Orlando International Airport

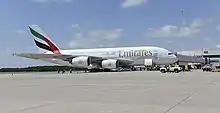
Emirates operated its very first flight to the airport using an Airbus A380. This flight is regularly operated using the Boeing 777.

In March 2015, Emirates announced that they would begin daily service to the airport from Dubai International Airport beginning September 1, 2015. The airport had tried to attract Emirates for five years before the service was announced. Orlando International was the first airport in Florida served by Emirates. The airline expects three major markets for the flights: leisure and corporate travelers along with locals of Asian heritage traveling to Asia, which is well-served by the airline. Greater Orlando Aviation Association Chair Frank Kruppenbacher called the new service "without question the biggest, most significant move forward for our airport" and estimates that the local economic impact of the new service will be up to $100 million annually. The inaugural flight was made with an Airbus A380. Regularly scheduled flights operate with Boeing 777-300ERs. Gate 90 was updated in the summer of 2018 with 3 jetways to be able to properly handle the A380, 3 years after the airplane first arrived at Orlando, docking at Gate 84.